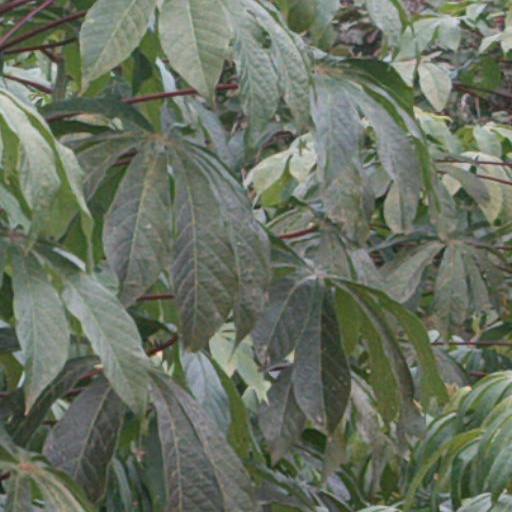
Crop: cassava